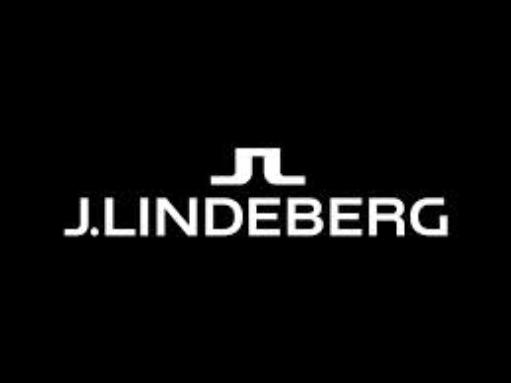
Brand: jlindeberg-2
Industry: Clothes